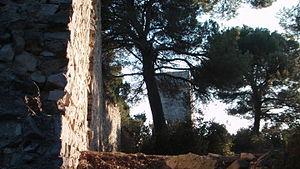
Le château fort de Séguret
Séguret est une commune française, située dans le département de Vaucluse en région Provence-Alpes-Côte d'Azur.